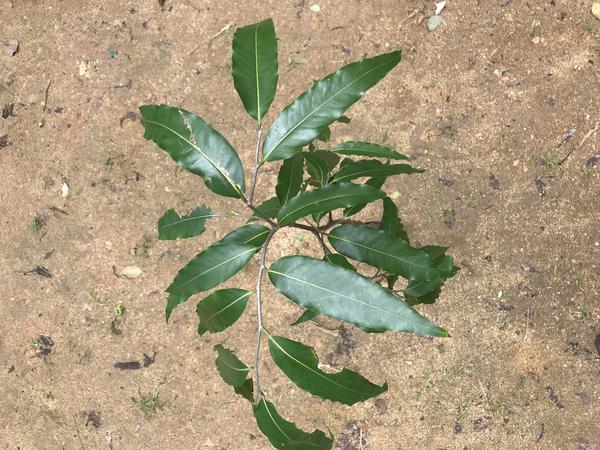
Plant: Ashoka